Antanas Poška

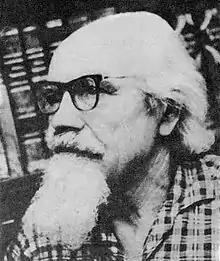
Antanas Poška in 1967

Antanas Paškevičius – Poška ( – 16 October 1992) was a prominent Lithuanian traveler and anthropologist, as well as an active member of the Esperanto movement in Lithuania. He is best known for his journey to India in 1929–36. In India, he studied Sanskrit and received bachelor's degree in anthropology from the University of Bombay and wrote his PhD thesis at the University of Calcutta on the Shina-speaking people but was unable to defend it. He interacted with India's intellectual elite and participated in anthropological expeditions. He met with Rabindranath Tagore and translated some of his works into Lithuanian. Poška returned to Lithuania in 1936 and worked as a journalist. He was recognized as the Righteous Among the Nations for hiding three Lithuanian Jews during the Holocaust in Lithuania. After the Soviet takeover in 1945, he refused to destroy books deemed unacceptable to the Soviet regime and was imprisoned in a Gulag. Unable to return to Lithuania, Poška later worked at several museums in Central Asia. He was allowed to return to Lithuania in 1959 and worked as a lecturer and journalist and continued his anthropological studies, but his past as a political prisoner prevented him from taking a more prominent position. By age 60, he had visited 75 countries and 120 nations. Poška was a prolific writer contributing articles to Lithuanian and foreign press. His bibliography, published in 2006, has 3,756 entries, but his main work, the eight-volume "Nuo Baltijos iki Bengalijos" ("From the Baltic Sea to the Bay of Bengal") on his experiences in India, was published only in 2002–12, a decade after his death.